Adam Webster (footballer, born 1995)

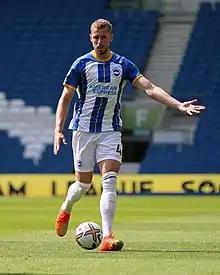
Webster playing for Brighton & Hove Albion in 2022

Adam Harry Webster (born 4 January 1995) is an English professional footballer who plays as a centre-back for club Brighton & Hove Albion. Webster is a product of Portsmouth's youth academy and made his first-team debut for the club in 2012.